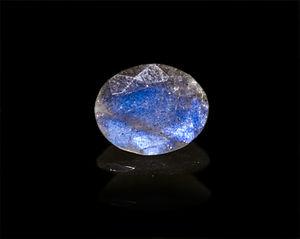
Labradorite taillée - Brésil - 14x10mm
La labradorite est un minéral de la famille des feldspaths plagioclases. Il s'agit d'une variété d'anorthite reconnue par l'IMA, caractérisée par un rapport Ab/An compris entre 30/70 et 50/50. La formule chimique est (Al, Si)₄O₈, avec des traces de Fe, K et H₂O.